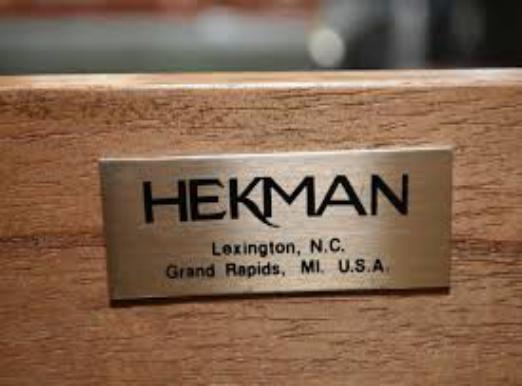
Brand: hekman
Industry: Necessities